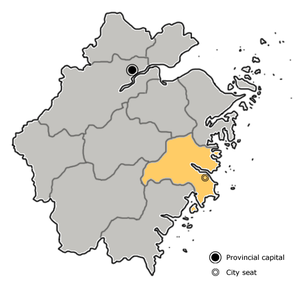
Taizhou (Zhejiang)
Taizhous beliggenhed i Zhejiang
Taizhou er en by på præfekturniveau i den østlige del af provinsen Zhejiang i Folkerepublikken Kina. Den har et areal på 9,411 km² og en befolkning på 5.784.700 mennesker, heraf 1.537.700 i byområdet. Den grænser til Ningbo i nord, Shaoxing i nordvest, Jinhua i vest, Lishui i sydvest og Wenzhou i syd. Mod øst ligger det Østkinesiske Hav.